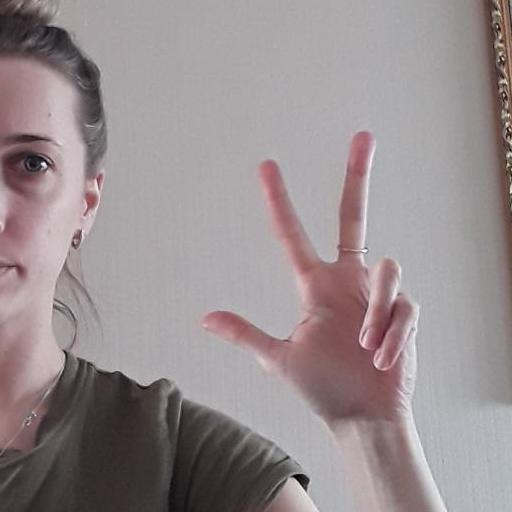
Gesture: three2